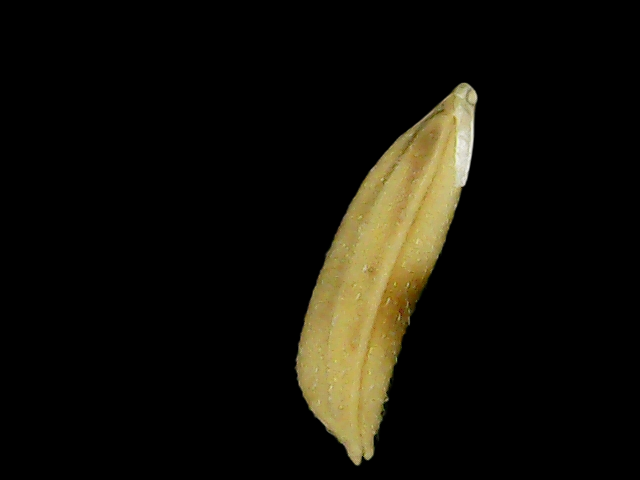
Rice variety: Bd75